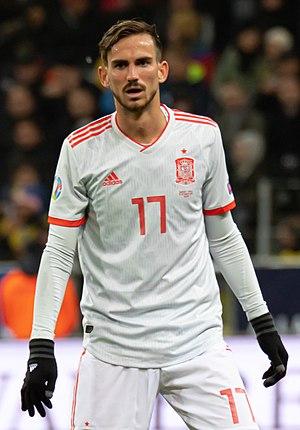
Fabián Ruiz Peña, né le 3 avril 1996 à Los Palacios y Villafranca, est un footballeur espagnol, qui évolue au poste de milieu de terrain au sein du club italien du SSC Naples.